André Verroken

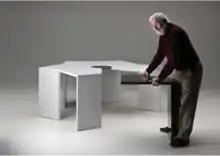
André Verroken demonstrates setup of his table 'Carrousel'

André Verroken (Oudenaarde 21 May 1939 – Ronse 5 April 2020) was a Flemish and Belgian furniture designer and interior architect.